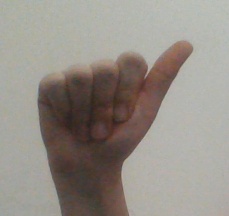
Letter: dhad